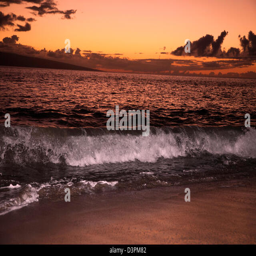
a sunset from the island looking across the channel